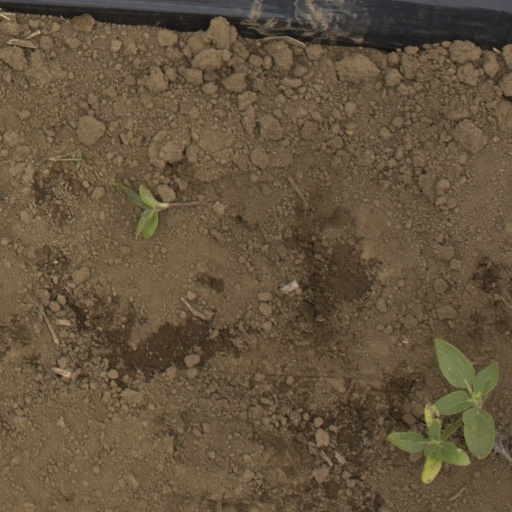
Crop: Jerusalem artichoke